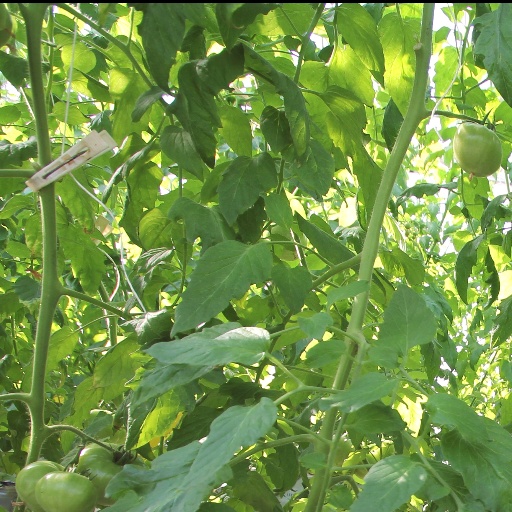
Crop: tomato